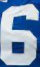
Number: 6